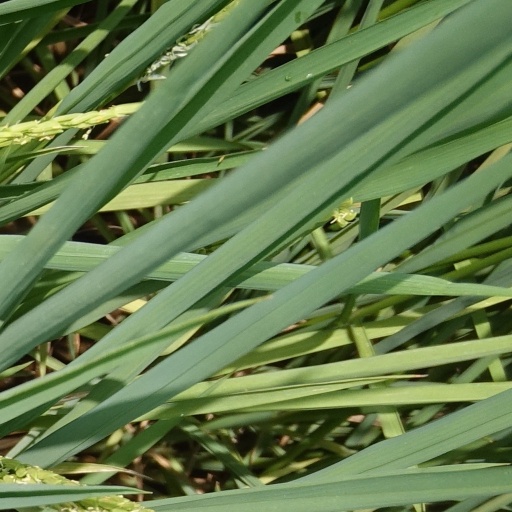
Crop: rice